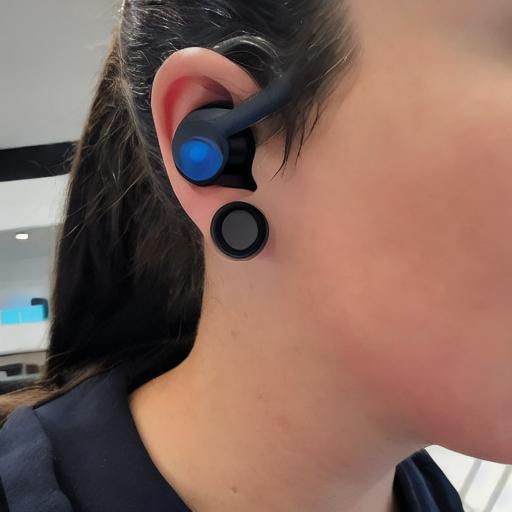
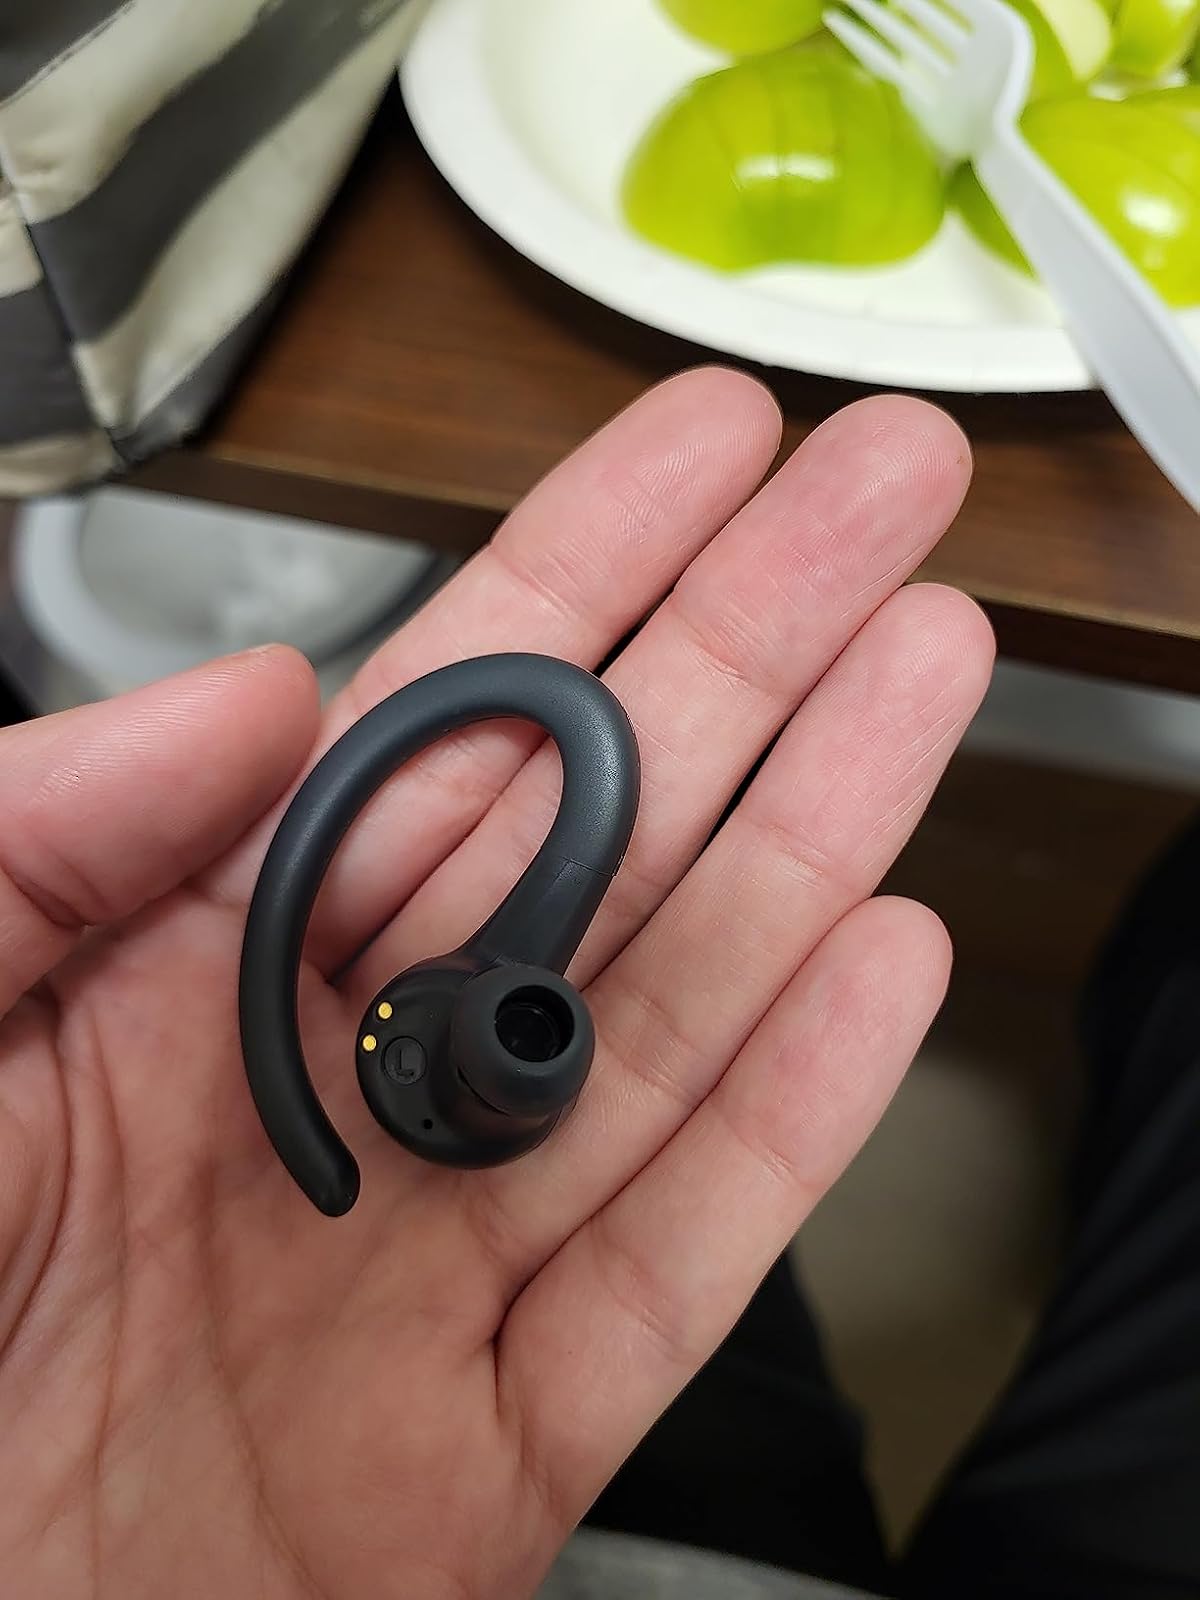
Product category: earbuds
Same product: no